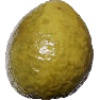
Label: guava